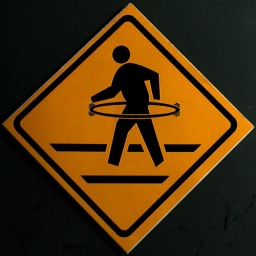
Street sign near Steph's house